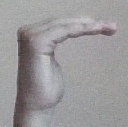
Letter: haa